Blargies prison camp

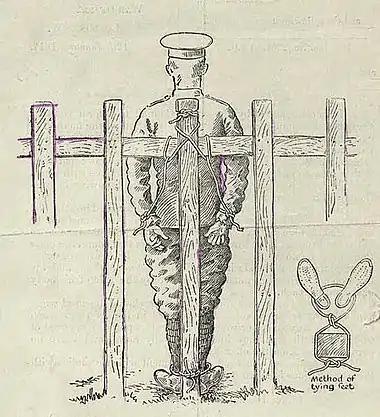
An illustration of the British Army's Field Punishment No. 1

Blargies prison camp (officially known as the No. 1 Military Prison) was a British military prison in Blargies, France, during the First World War. By 1916 it housed around 300 prisoners in 25 tents. Conditions in the camp were harsh, partly by design to avoid soldiers viewing imprisonment as an attractive alternative to service on the front line. The refusal by some prisoners to work led to confrontations between guards and prisoners and two men were sentenced to death for separate mutinies at the camp in 1916.